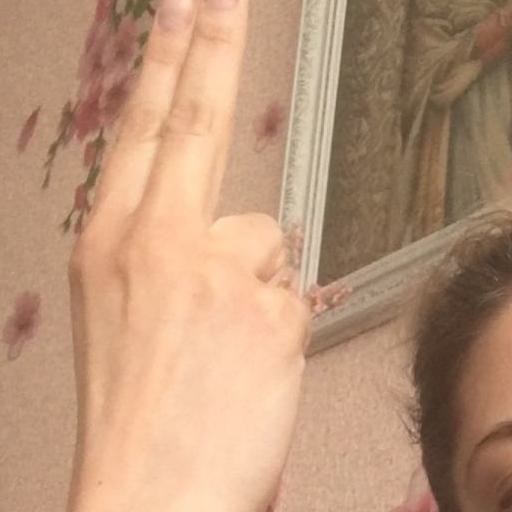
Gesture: two_up_inverted